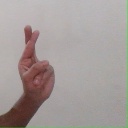
अक्षर: र